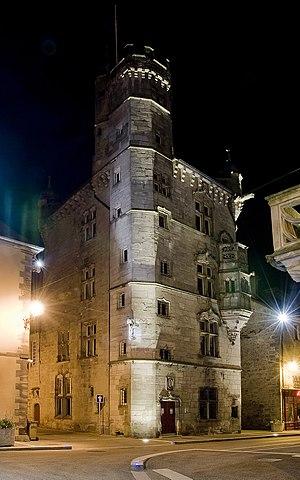
Cet édifice a été construit dans la deuxième moitié du XVème siècle, par Henri Jouffroy, second fils de Perrin, frère du Cardinal. D’abord loué, il fut acquis en 1552 par les notables de la ville, pour abriter les fonctions communales. Fleuron du patrimoine civil luxovien, il s’élève sur quatre étages, s’ouvrant sur un bel escalier latéral de 146 marches, menant à une tour octogonale. Il abrite de nos jour un musée qui est l’un des plus anciens de France
La tour des échevins est un édifice du XVᵉ siècle abritant un musée d'art et d'archéologie, situé à Luxeuil-les-Bains.
Cet article recense les monuments historiques de la Haute-Saône, en France, pour la partie nord du département.
La famille de Jouffroy d’Abbans est une familles subsistante de la noblesse française originaire de Franche-Comté.